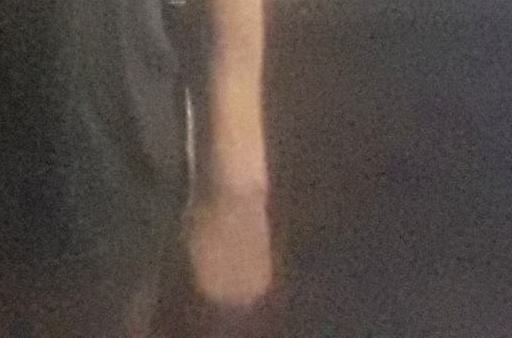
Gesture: no_gesture